Sport in Asturias

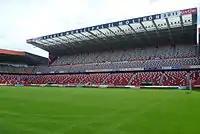
El Molinón stadium.

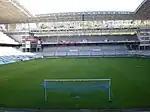
Carlos Tartiere stadium.

Association football is the most popular sport in Asturias. Sporting Gijón and Oviedo are the two most prolific teams in the region as they played more than 40 seasons in La Liga. When both teams meet, they play the Asturian derby. Other teams such as Avilés, Caudal and Langreo have played several years in the second division.